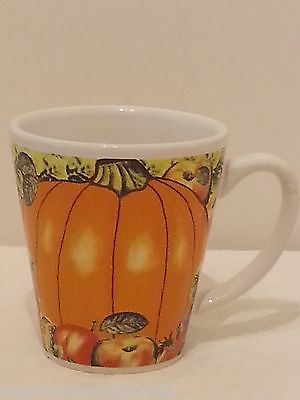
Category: mug